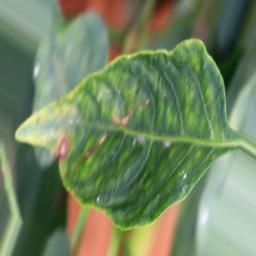
Label: cercospora